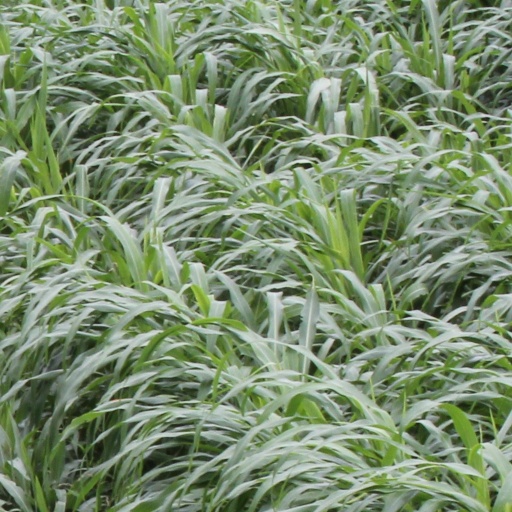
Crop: sorghum